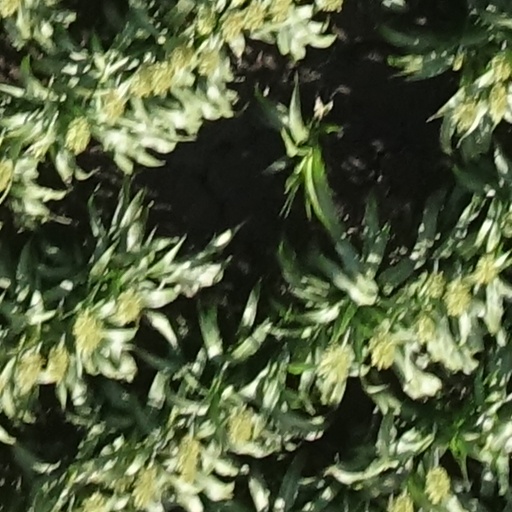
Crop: sorghum